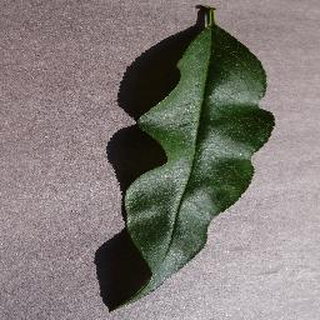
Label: healthy_peach